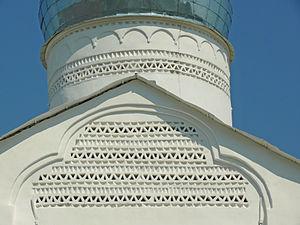
Le bégounet́s est un appareillage décoratif en maçonnerie, faite de briques posées en ligne sur plusieurs rangées au sommet d'un mur se terminant en triangle ou en lobe. Il peut aussi ceinturer des tambours pour les décorer. Les rangées de briques sont posées de telle façon qu'elles forment un zigzag, une suite de triangles. Les rangées pleines et évidées alternent entre les briques posées de biais, sur un de leurs angles. Ces décorations de maçonnerie étaient très populaires à Veliki Novgorod et à Pskov en Russie. Elles utilisent en alternance porébriks-bégounets-porébriks. Les porebriks forment quant à eux des rangées de dents alternativement saillantes et rentrantes.
Le porébrik est un type de maçonnerie ornementale dans lequel les briques sont posées à plat en chevrons à la surface d'un mur, alternativement saillantes et rentrantes, comme une suite de dents. Ce type décoratif était fréquemment employé par les constructeurs russes dans l'architecture ancienne des églises de Pskov et de Veliki Novgorod du XVᵉ siècle au XIXᵉ siècle. Les porébriks sont souvent utilisés alternativement avec des bégounets pour ceinturer les bases de coupoles ou des tambours par exemple. Ils forment une bande qui s'enroule autour de l'édifice en alternance porebriks-bégounets-porebriks. Le bégounets fait apparaître une suite de petits triangles évidés, du fait du zigzag formé par la position des briques posées sur leurs arêtes.
L'église Saint-Démétrios-de-Salonique est située à Veliky Novgorod, sur la rue Slavkova. Elle se trouve à proximité de l'Église Saint-Clément de la rue Ivorov.